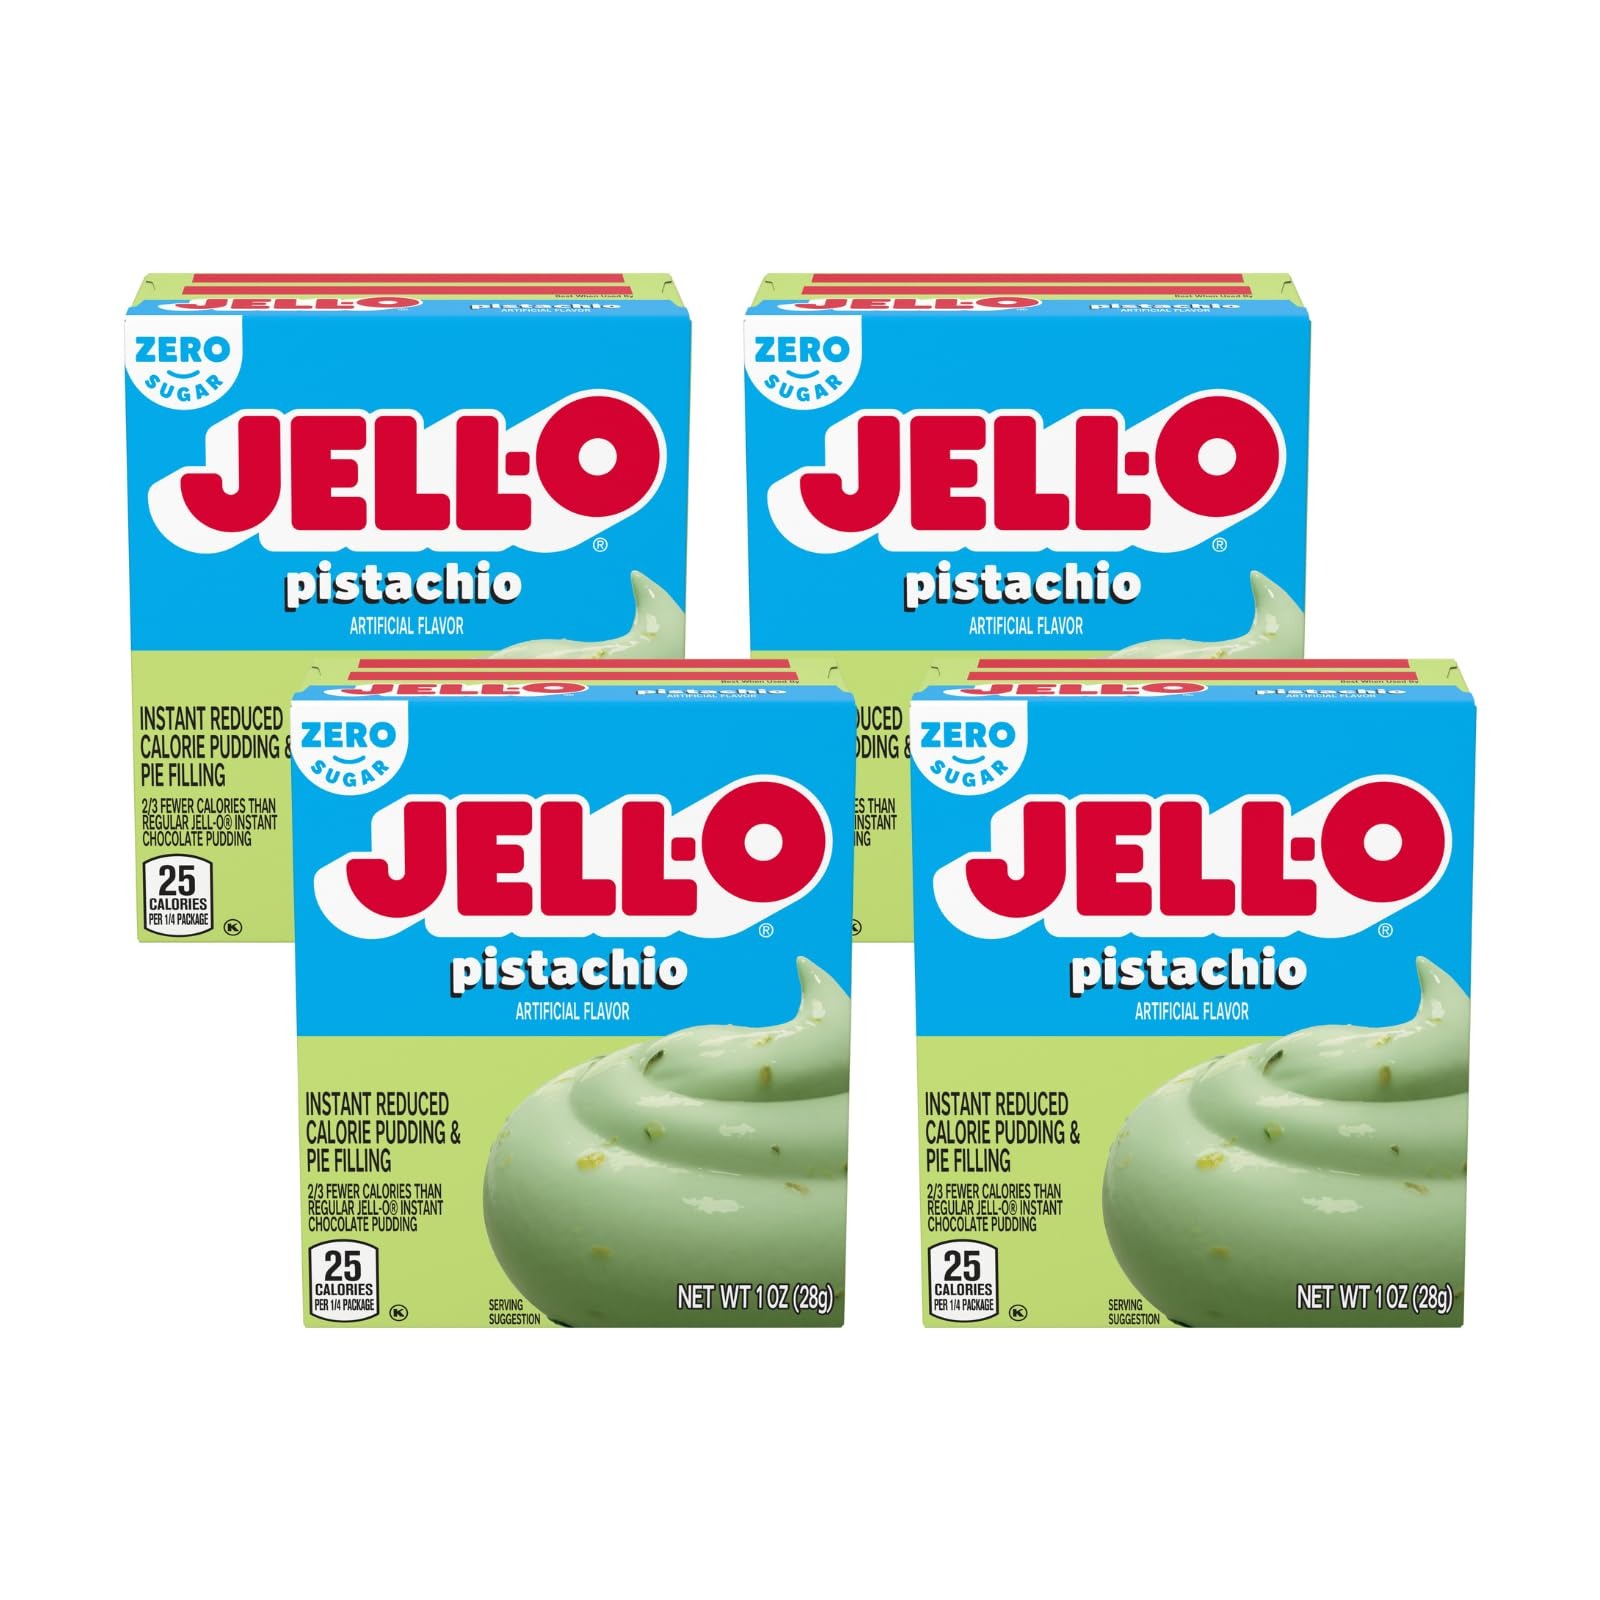
Item Name: Jell-O Pistachio Flavor Sugar Free Pudding & Pie Filling (4-Pack)
Bullet Point 1: Pack of 4 1-ounce boxes (approximately 96 servings, 24 total ounces)
Bullet Point 2: Sugar Free Fat Free. 1/3 fewer calories than regular pudding.
Bullet Point 3: Good source of calcium when made with milk
Bullet Point 4: Just add milk and mix; sets in five minutes
Product Description: Whip up a delicious pistachio pudding or pie mix in minutes. 1/3 fewer calories than regular pudding. Artificial Flavor. 4 1/2-cup servings. Sugar Free. Fat Free.
Value: 4.0
Unit: Ounce

Price: 1.615